Bharya Onnu Makkal Moonnu

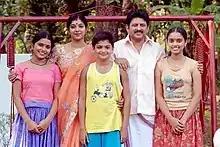
A promotional still from the movie

Bharya Onnu Makkal Moonnu (English: "Wife: One, Children: Three") is a 2009 Malayalam film directed by Rajasenan and starring Rajasenan and Sithara. This is Rajasenan's debut film as a lead actor.